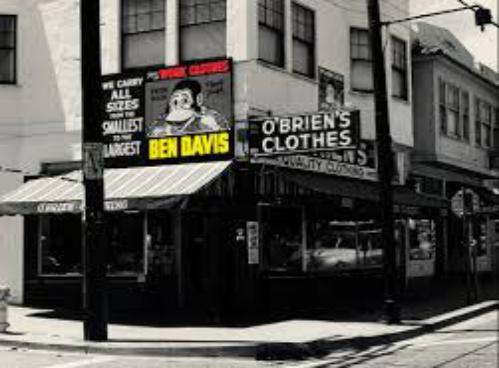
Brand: Ben Davis
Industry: Clothes